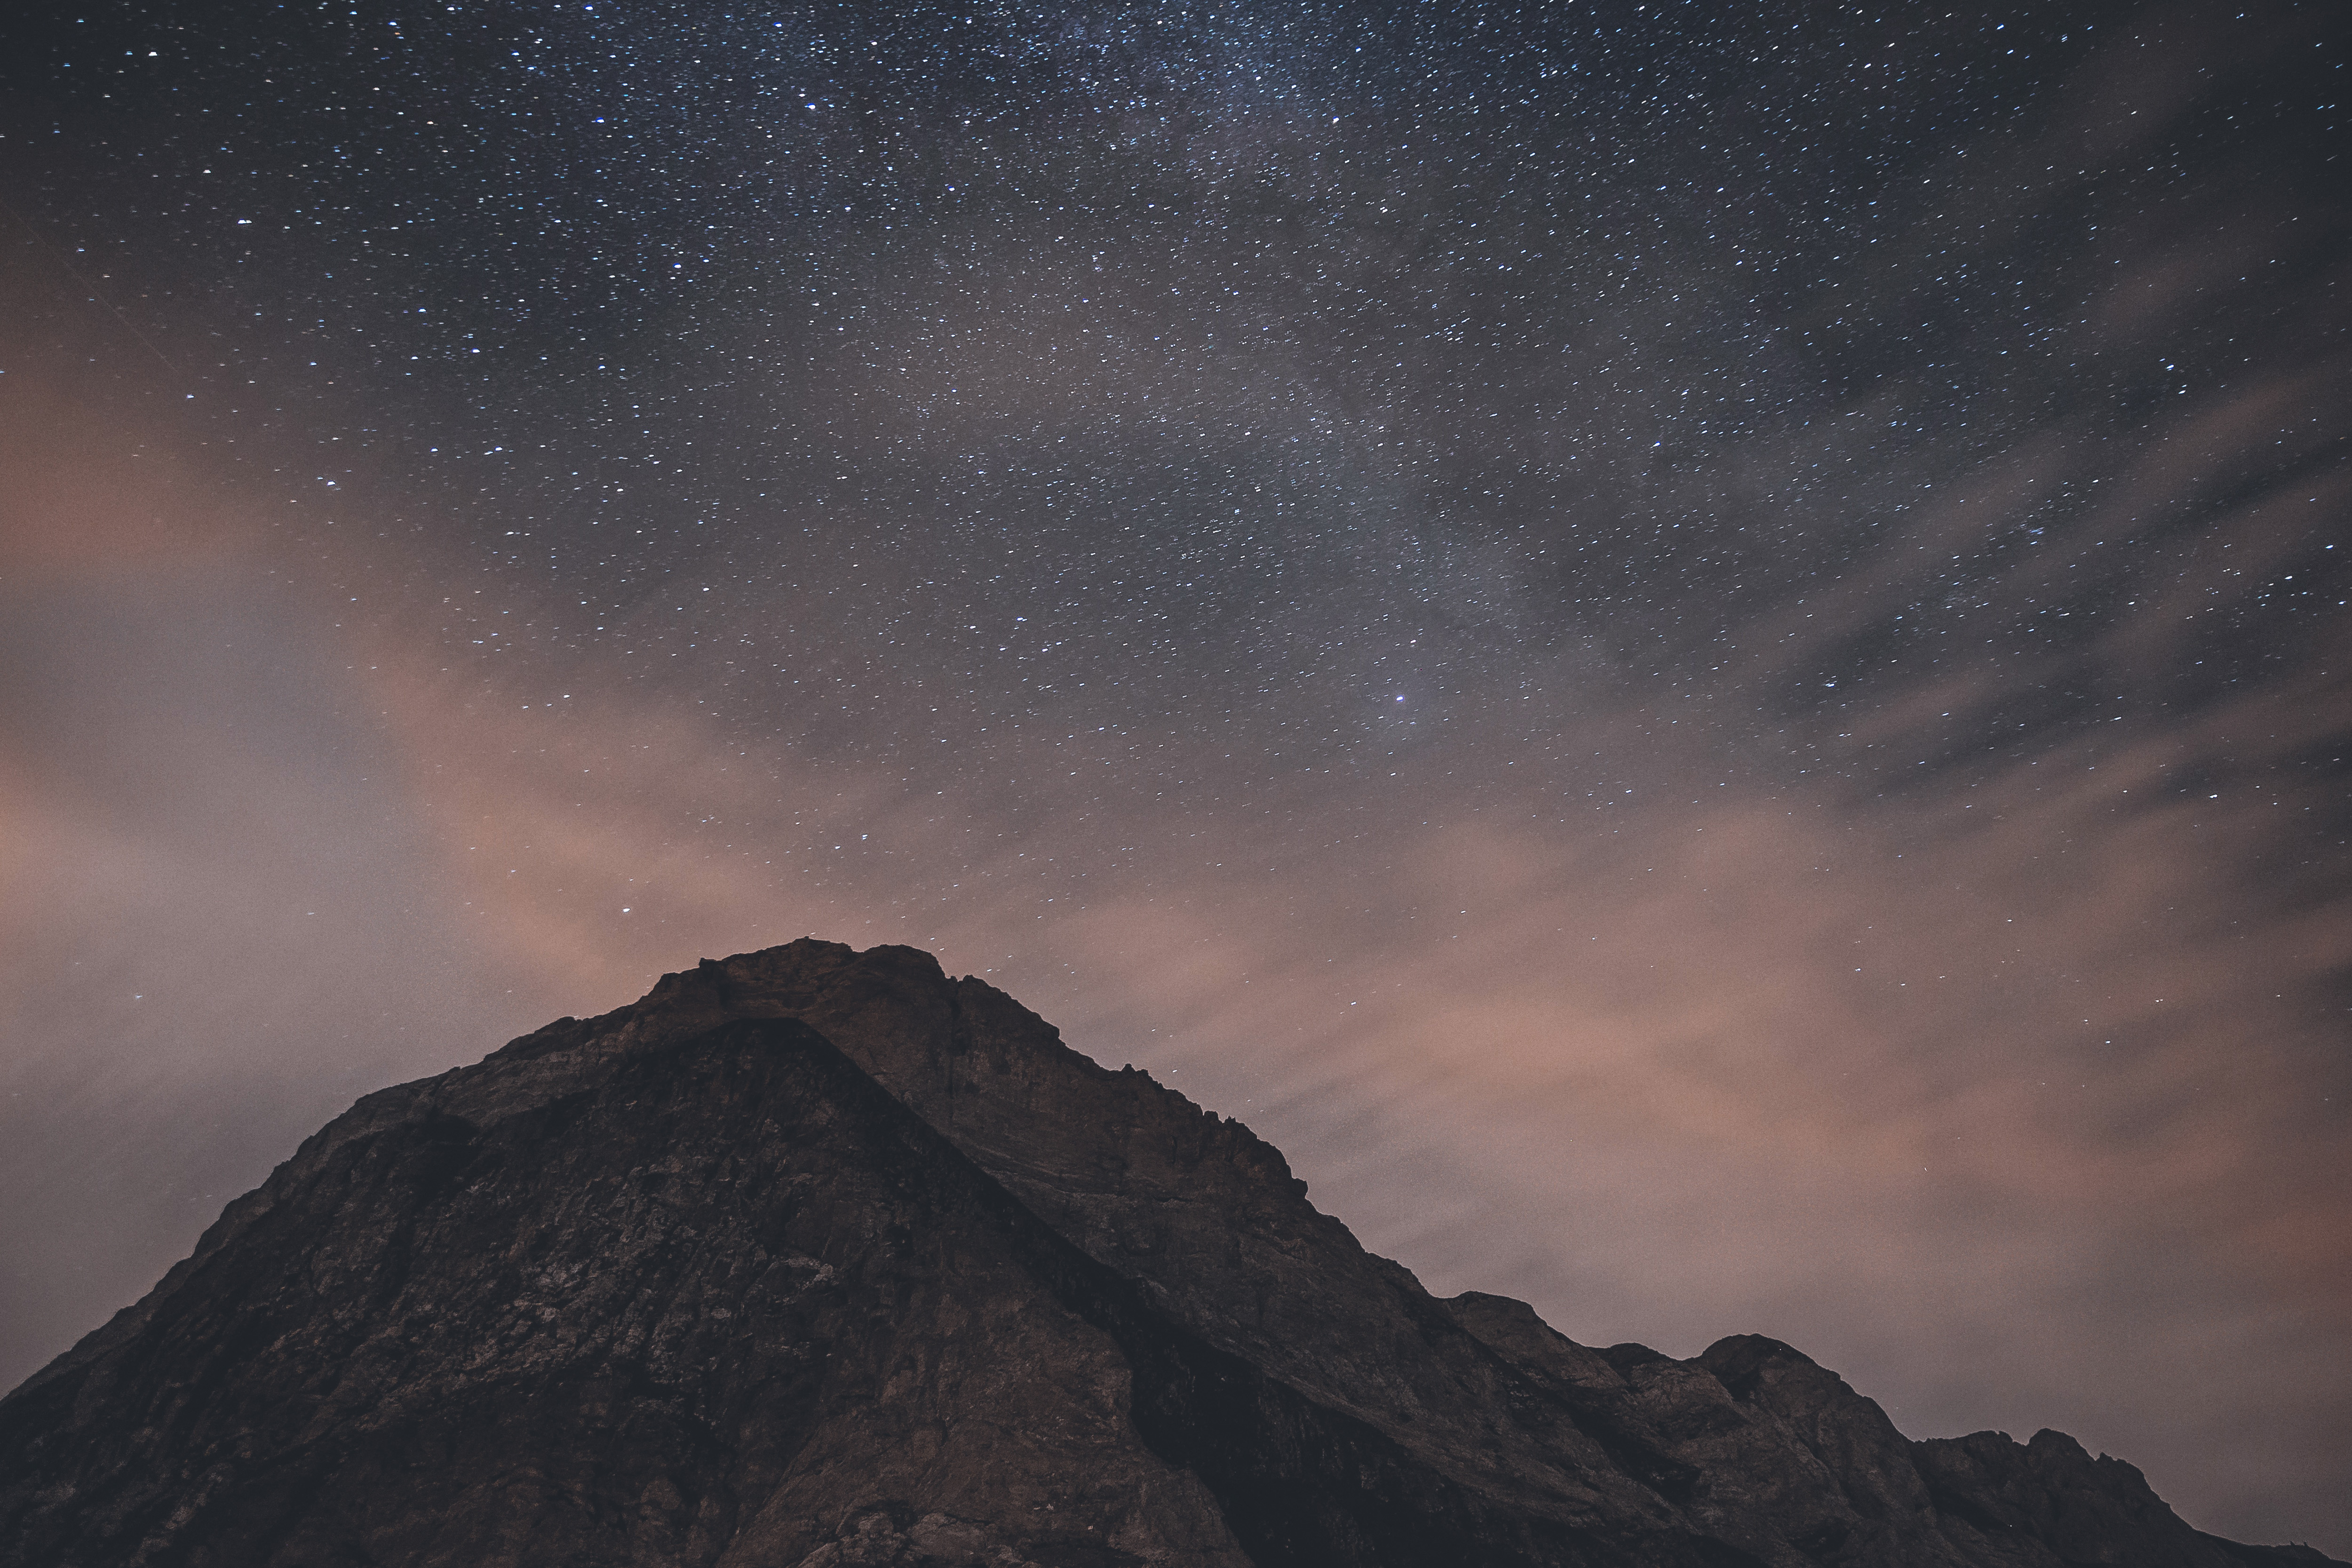
sky, atmospheric phenomenon, star, atmosphere, night, mountain, cloud, geological phenomenon, astronomical object, space, landscape, mountain range, hill, rock, meteorological phenomenon, summit